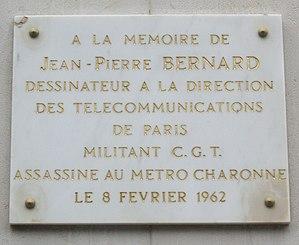
Plaque apposée sur la façade de la Direction des Télécommunications d'Île-de-France au n° 18 du boulevard de Vaugirard, Paris 15e. «
L'affaire de la station de métro Charonne est un cas de violence policière qui a eu lieu le 8 février 1962, dans la station de métro Charonne à Paris, à l'encontre de personnes manifestant contre l'Organisation armée secrète et la guerre d'Algérie.
Le boulevard de Vaugirard est une voie du 15ᵉ arrondissement de Paris, en France.